Saint-Sébastien–Froissart station

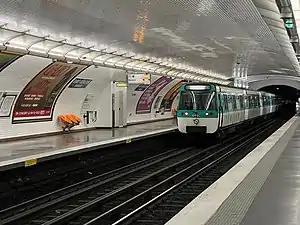

Saint-Sébastien–Froissart is a station on Line 8 of the Paris Métro, at the limit between the 3rd and 11th arrondissements. It is named after two streets leading to the Boulevard des Filles du Calvaire, under which it is situated: Rue Saint-Sébastien and Rue Froissart.